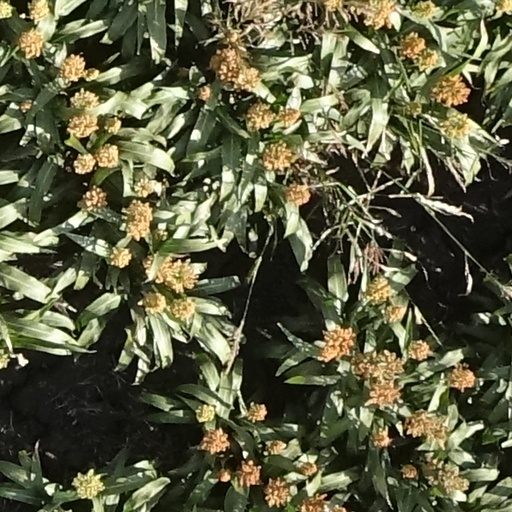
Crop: sorghum